Kea (island)

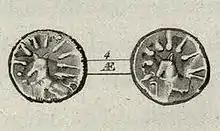
Coin from ancient Kea; with a dog and a star

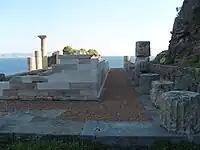
Temple of Athena (Karthaia) on the island

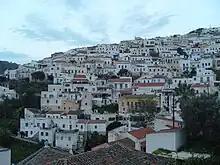
Ioulida

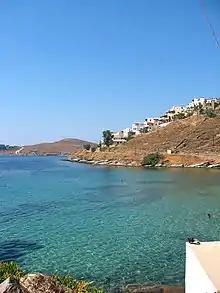
A beach in Kea

Kea is the location of a Bronze Age settlement at the site now called , which reached its height in the Late Minoan and Early Mycenaean eras (1600–1400 BC).